Cygnus Molecular Nebula Complex

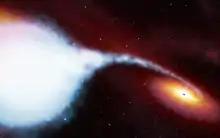
Illustration of the Cygnus X-1 system.

The molecular complex, as seen, is located at a distance of about 5,000 light-years from the Earth, in the direction of a very rich section of the Milky Way; it is possible to distinguish a few different areas, all part of the same complex: the two main ones are the vast extension called Cygnus X and the set of H II regions known as Sh2-109. The former comprises the largest structure, which permeates the large OB associations found in this area, while the latter is a system of dense nebulae in which star formation is active. The Cygnus X area is heavily obscured by the dark complex of the Fissure, which overlaps our line of sight and almost completely masks both the large H II regions and the very bright star fields of the various young star associations.